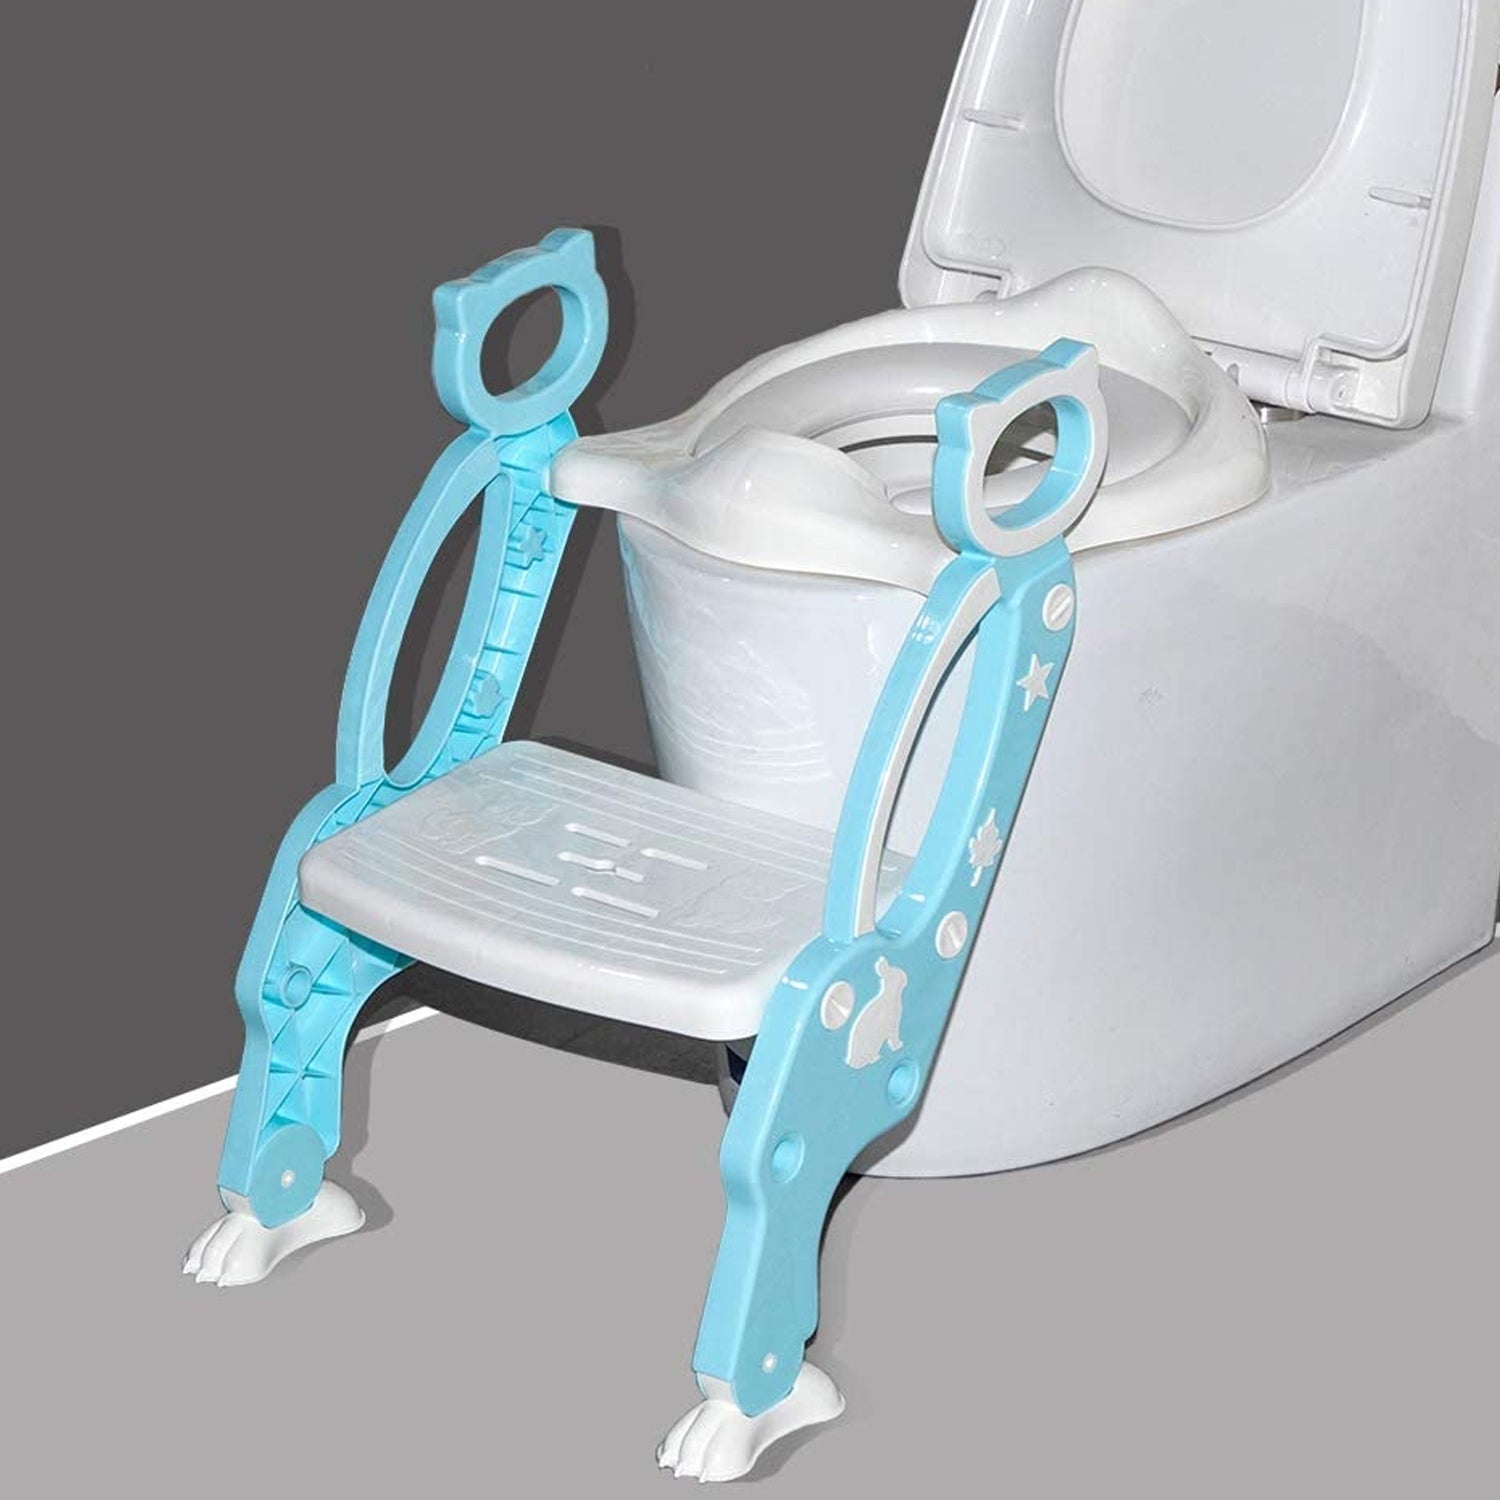
2 In 1 Potty Training Toilet Seat with Step Stool Ladder For Toddlers
Brand: replaybuds
8492 2 In 1 Potty Training Toilet Seat with Step Stool Ladder for Boy and Girl Baby Toddler Kid Children’s Toilet Training Seat Chair with Soft Padded Seat and Sturdy Non-Slip Wide Step, Make Potty Easier For Your Kids (Multi-Color) Description:- The potty training seat with step stool ladder aims to encourage kids(boys or girls) to go to the toilet independently, NOT delay on diapers or their parents. The ergonomic design with unique double handrail & non-slip foot pads offers great comfort and safe for children. The splash proof, waterproof, mould proof, anti-cracking and non-defrmation design make it durable to use and easy to clean. The anti-slip wide step and double handrails design make it safe and convenient for babies to go up and down the ladder. Suitable for V-shaped, U-shaped, O-shaped toilets, NOT for Square Shaped Universally applicable for 99% standard-sized toilets ranging in height from 14 to 16.1" The footrest can be adjusted with two choices according to your babies height Can be folded compactly behind the door when not use, save your bathroom more space. Quick Installation Instruction 1. Start assembly og the Seat and Handle 2. Take out the crew hole 3. I see the tool to tighten the screw 4. Put the foot step bolt into the Hole 5. Tighten the screw on the foot step 6. Finish Assembly Specifications Material: PP plastic Weight Capacity: 60kg Suitable Age: 1-8 years old Dimension:- Volu. Weight (Gm) :- 13930 Product Weight (Gm) :- 1364 Ship Weight (Gm) :- 13930 Length (Cm) :- 58 Breadth (Cm) :- 40 Height (Cm) :- 30
Category: Baby & Toddler > Potty Training > Toilet Seats & Step Stools